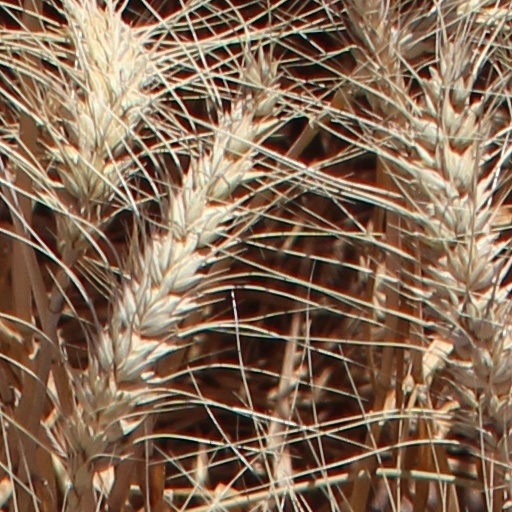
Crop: wheat